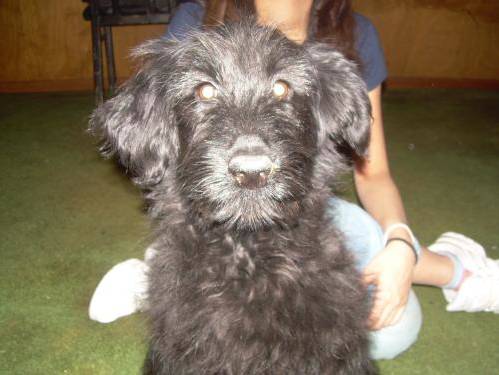
Label: dog